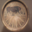
Label: plate